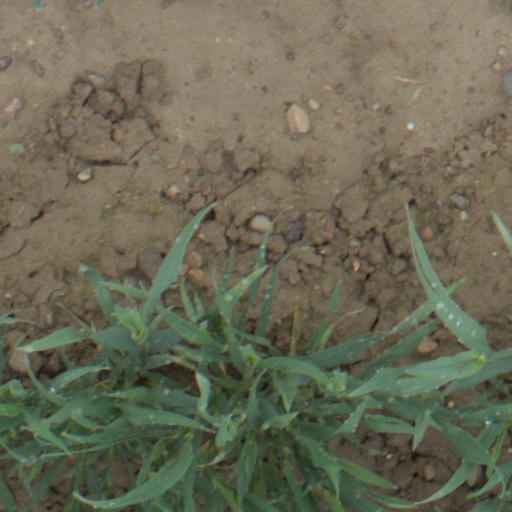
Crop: wheat